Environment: real
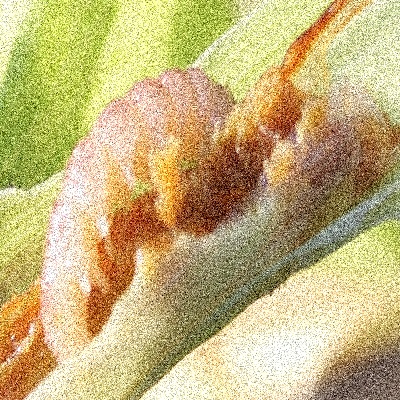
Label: fall_armyworm